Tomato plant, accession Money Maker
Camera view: tilt-top (135 deg); turntable rotation: 150 degrees
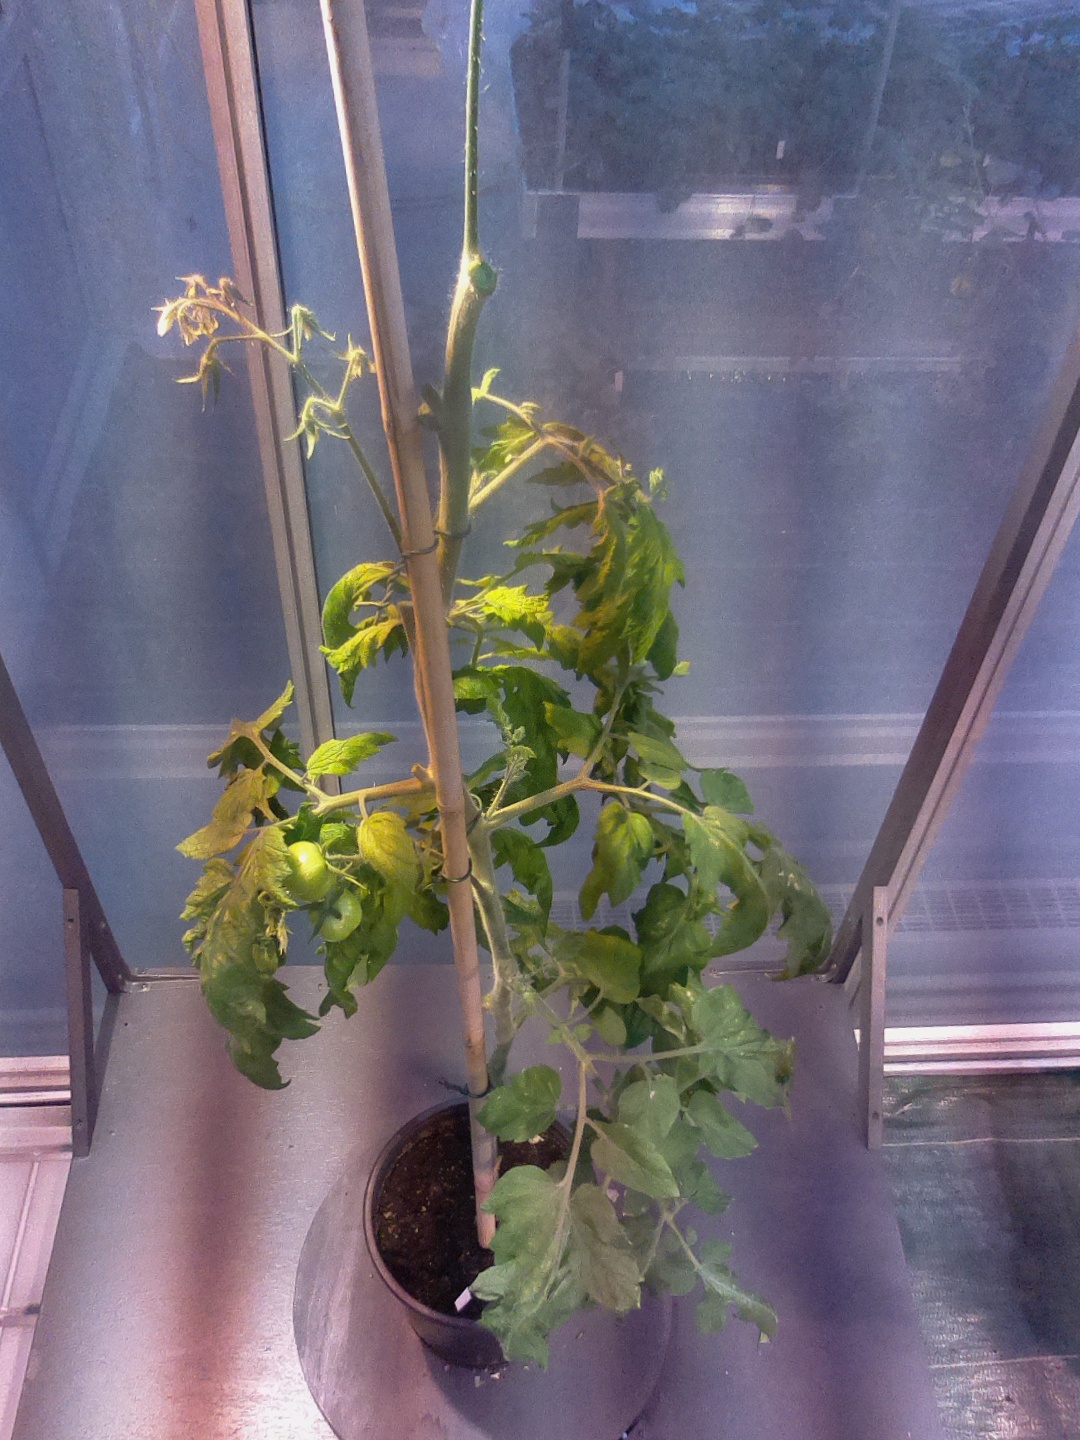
BBCH growth stage 73: 30%-40% of final fruit size